Ginzel (crater)

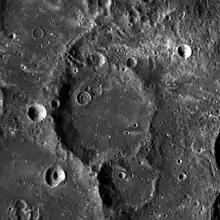
Ginzel crater and its satellite crater Ginzel L to the south

Ginzel is a lunar impact crater that is located on the far side of the Moon, just beyond the eastern limb. It is named after the Austrian astronomer Friedrich Karl Ginzel. It lies at the eastern edge of the Mare Marginis, in a region of the surface that is sometimes brought into sight of the Earth due to libration. To the north-northeast of Ginzel is the crater Popov, and Dreyer lies due south.